Sciaridae

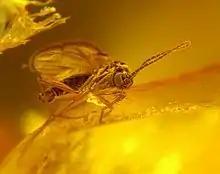
Sciarid fly in amber

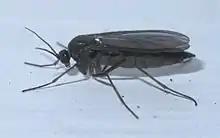
Dark-winged fungus gnat, Sciaridae

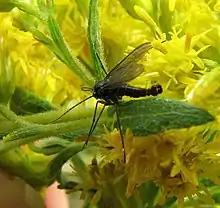
Dark-winged fungus gnat, Sciaridae, male

Sciarid flies are common pests of mushroom houses and of plants grown in protected culture, for example herbs, where the warm and moist conditions favour their rapid development. In commercial mushroom houses, sciarid fly larvae tunnel into the stalks of the mushrooms, and feeding damage can sever developing mycelium, causing mushrooms to become brown and leathery. Their faeces may also prevent the mycelium from colonising the casing layer, severely reducing yields. As a pest of plants, sciarid larvae feed on the root system. In both industries, adult sciarid flies are a nuisance pest that can result in crop rejection if high numbers are present in the growing area.